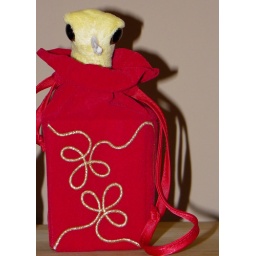
Bookworm in red bag